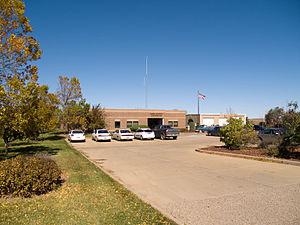
La census-designated place de Manning est le siège du comté de Dunn, dans l’État du Dakota du Nord, aux États-Unis. Lors du recensement de 2010, sa population s’élevait à 74 habitants. Manning n’est pas incorporée.